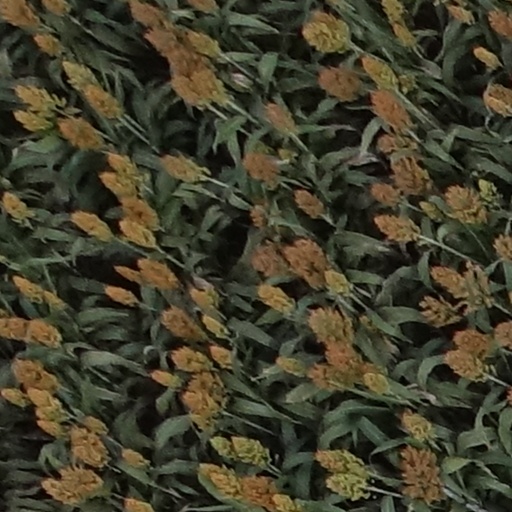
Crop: sorghum